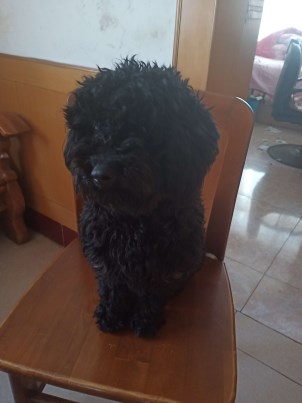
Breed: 7449-n000128-teddy